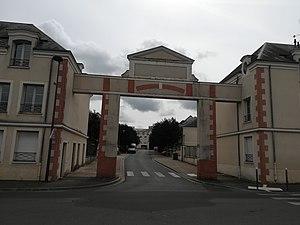
Ancienne porte de la biscuiterie Poulain, située à l'entrée de la rue Yves Genêt, dans le quartier Médicis, à Blois.
Albert Auguste Poulain est un industriel français, né le 6 février 1851 à Blois, dans le Loir-et-Cher, en France, et mort le 6 janvier 1937, au Cannet, dans les Alpes-Maritimes. Il est successivement propriétaire du Chocolat Poulain et des Biscuits Poulain.